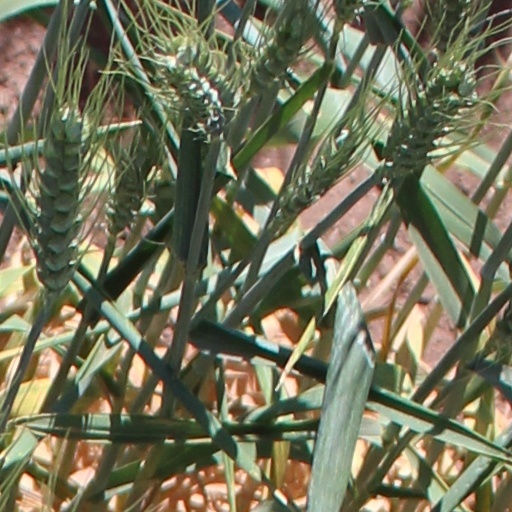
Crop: wheat